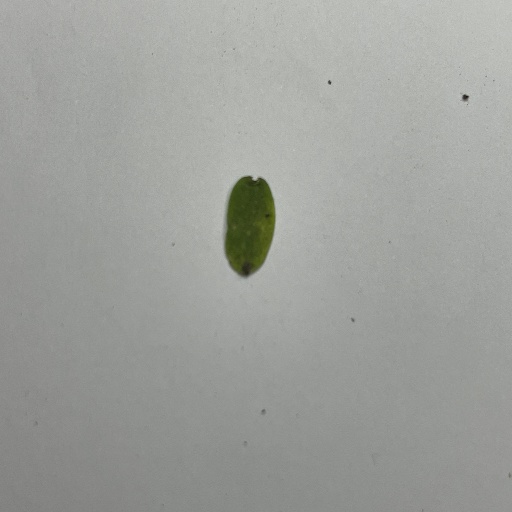
Species: Sojina
Leaf condition: Bacterial Spot